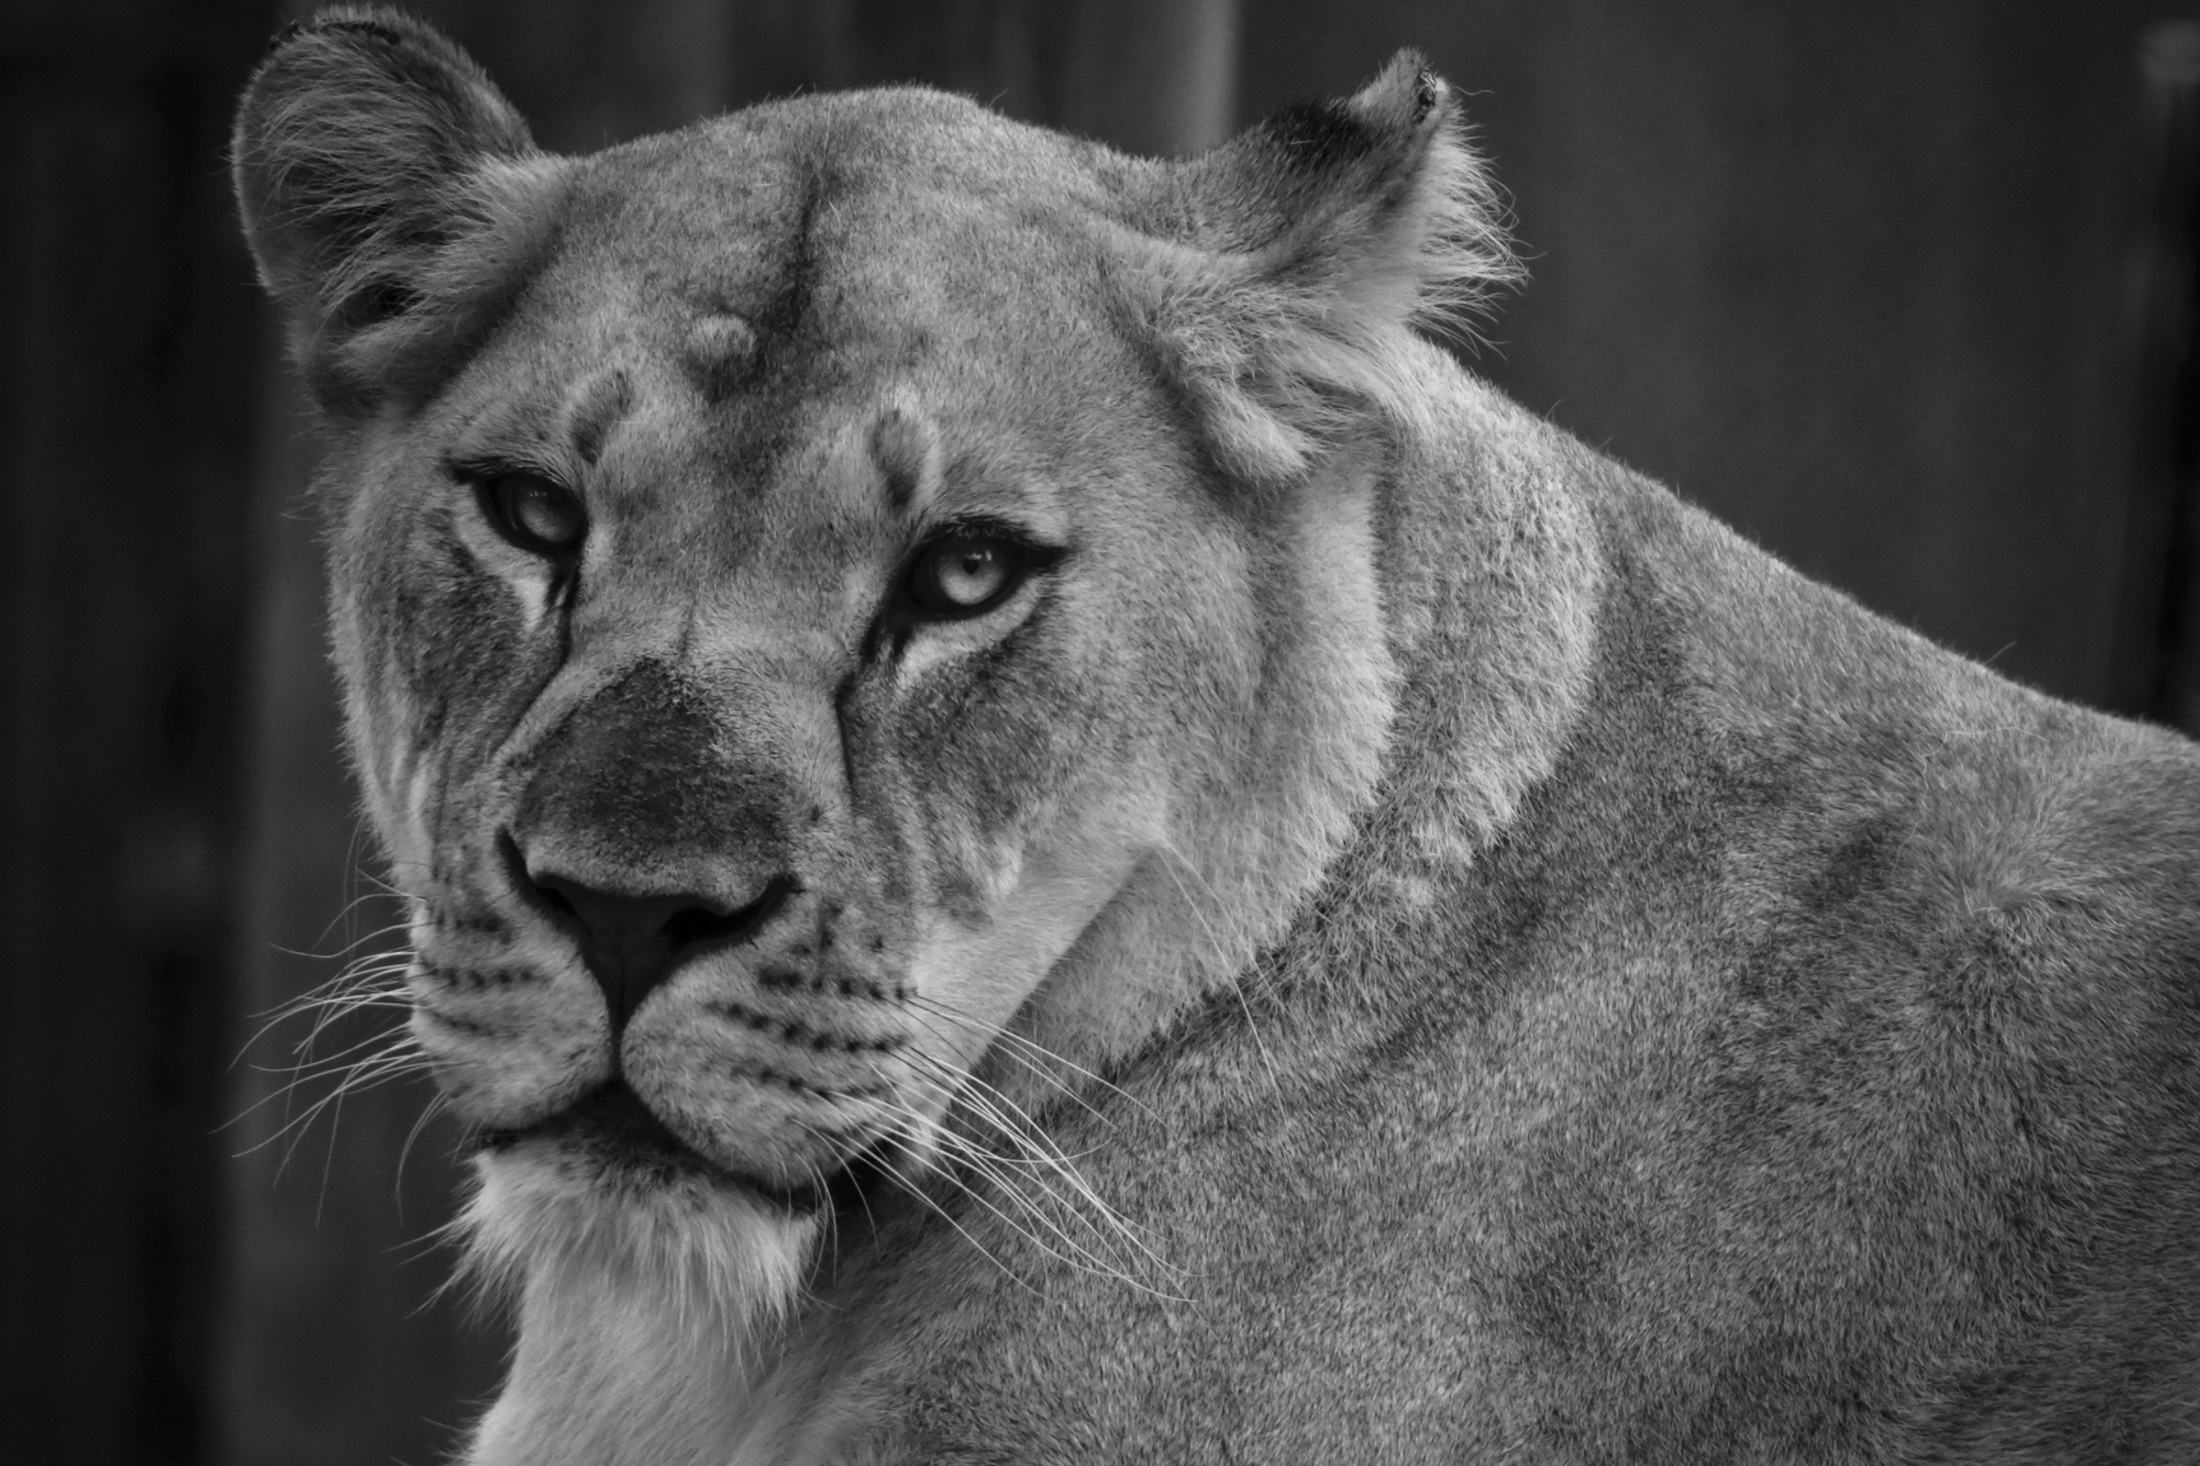
nature, black and white, looking, wildlife, portrait, feline, mammal, mane, predator, monochrome, fauna, lion, lioness, close up, whiskers, snout, vertebrate, resting, staring, carnivore, puma, big cats, female lion, monochrome photography, cat like mammal